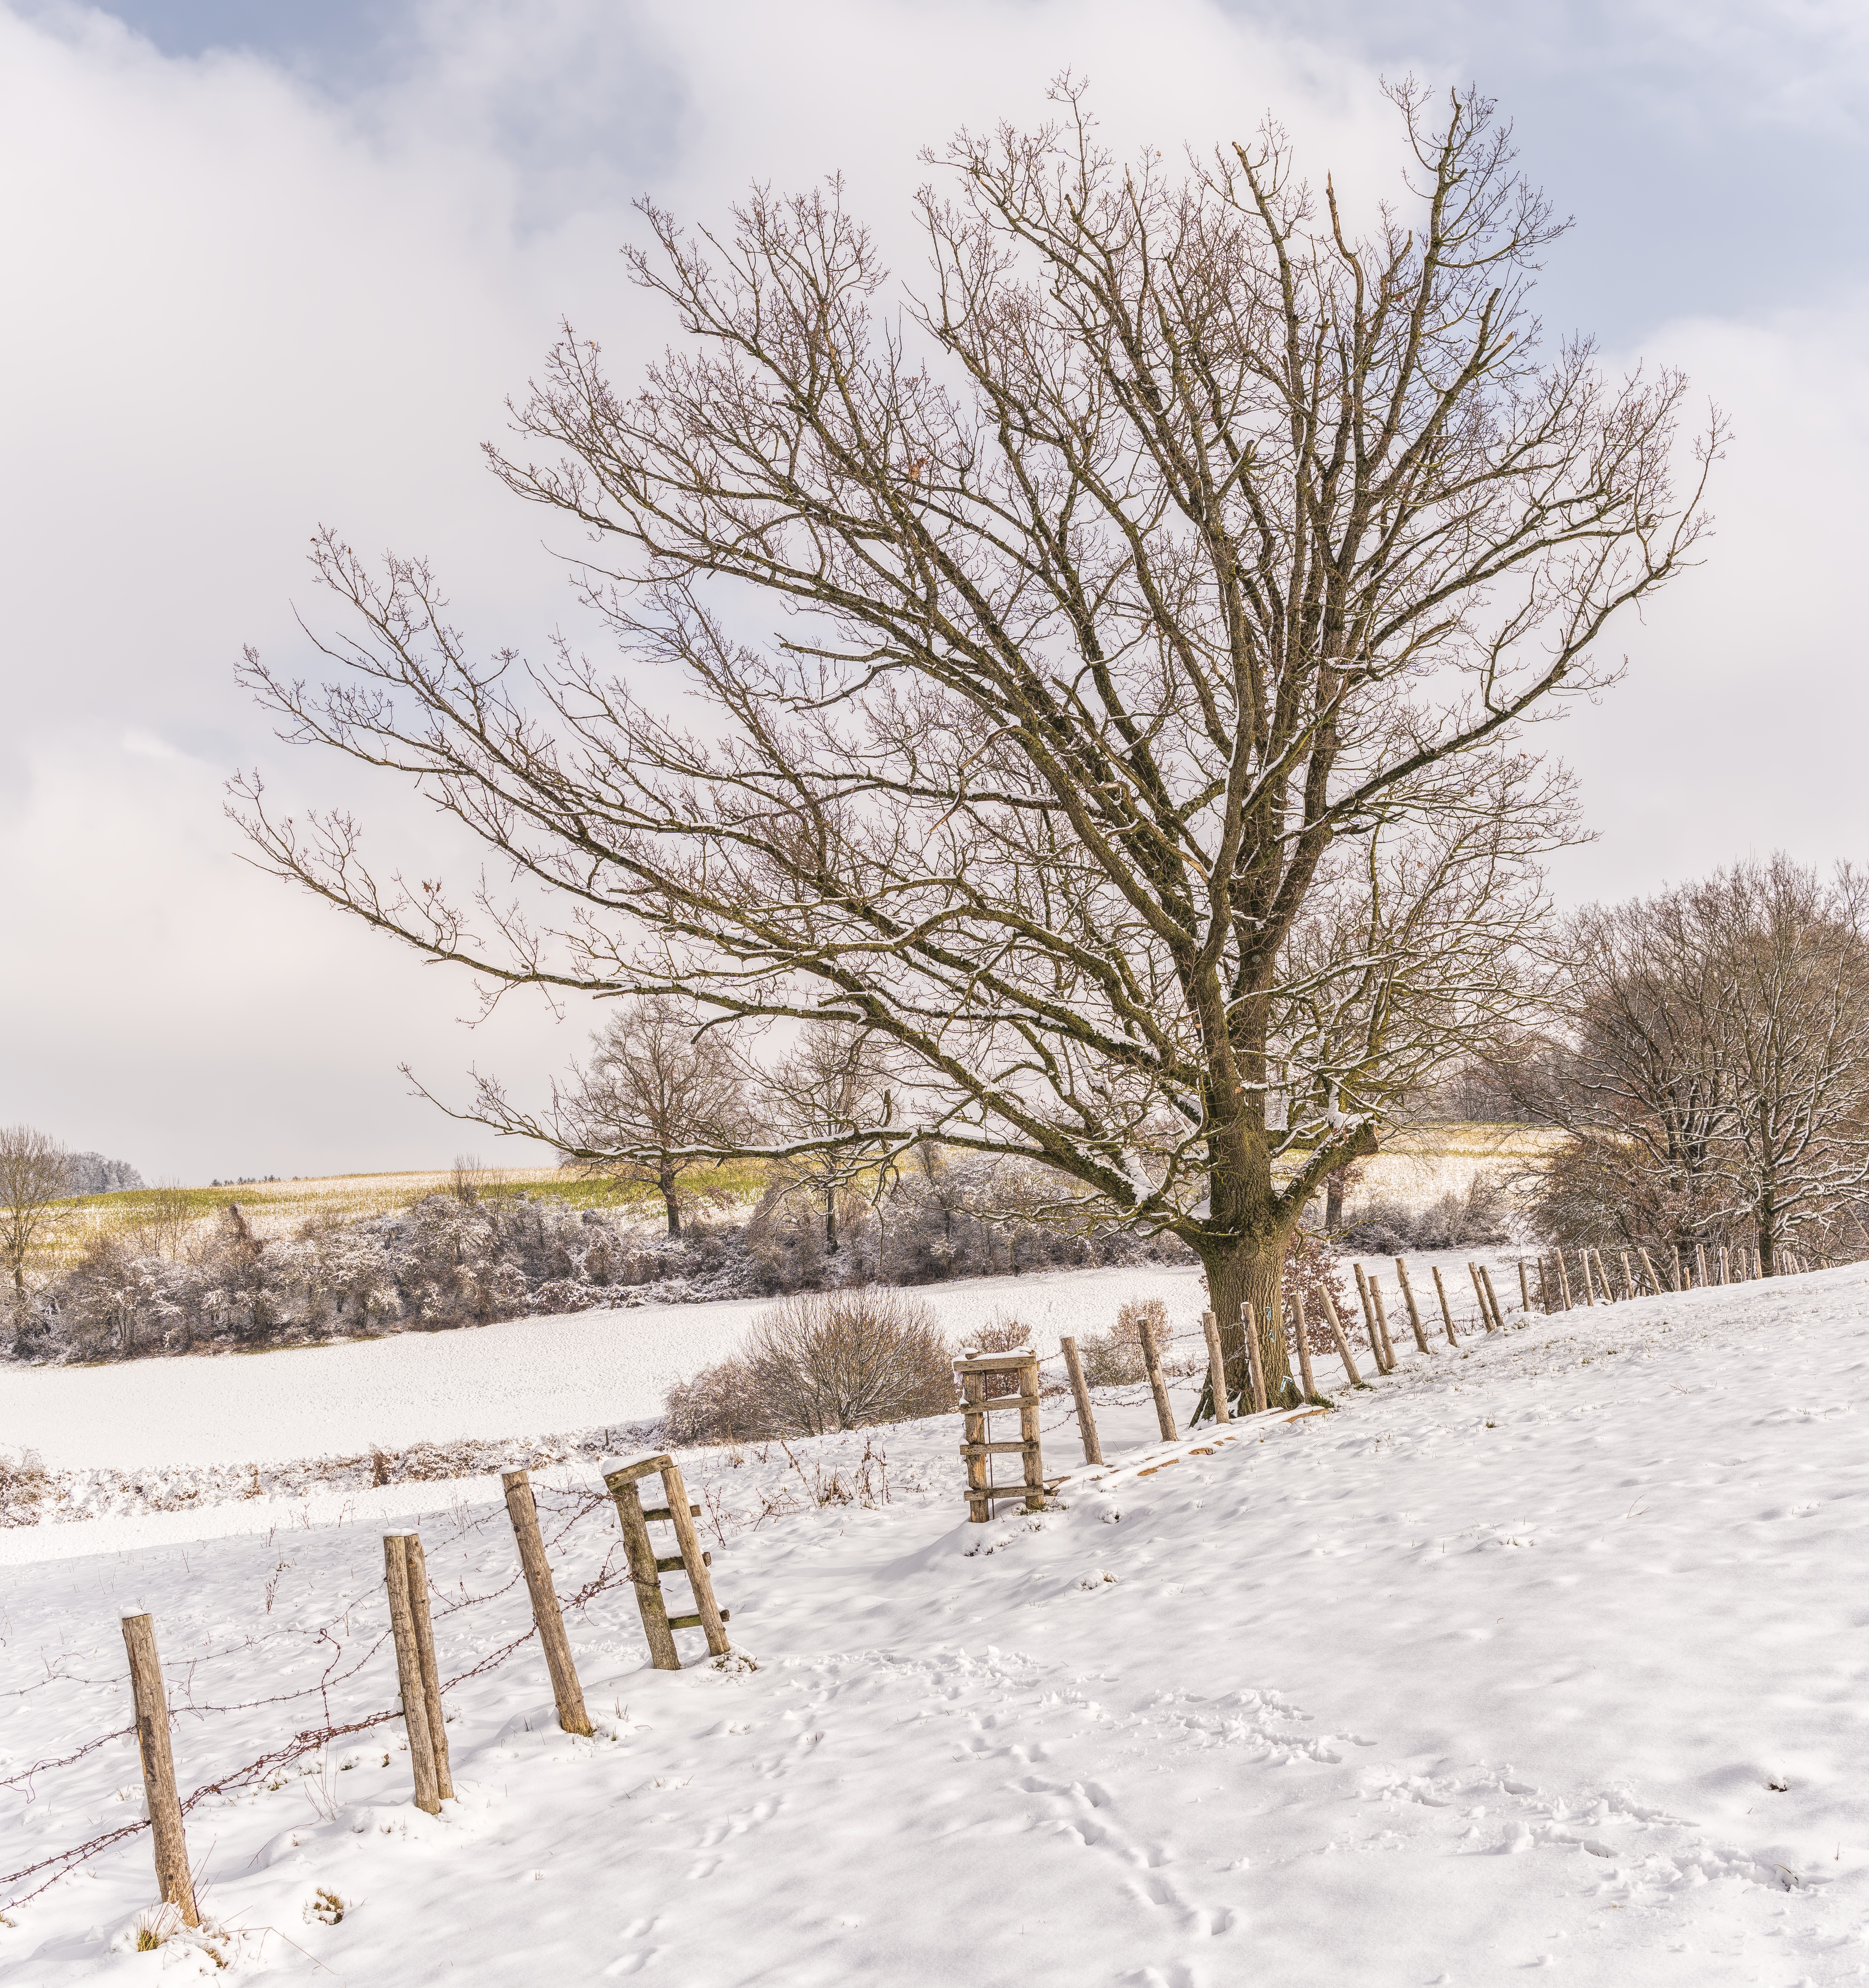
winter, snow, tree, freezing, woody plant, sky, branch, frost, cloud, wood, landscape, plant, ice